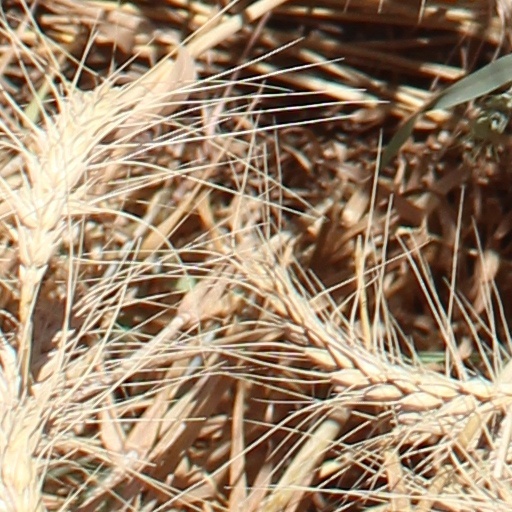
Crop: wheat